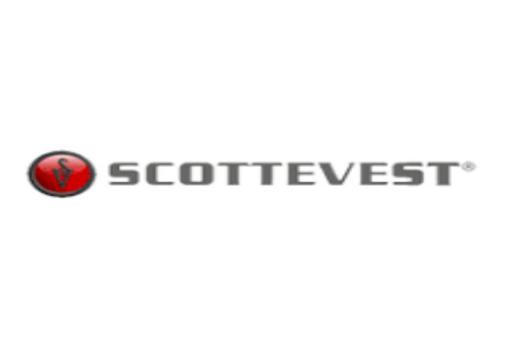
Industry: Clothes